Trichoglottis

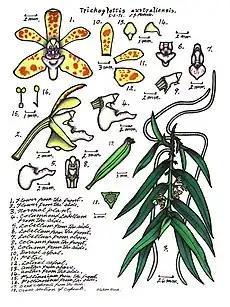
Illustration of "T. australiensis" by Lewis Roberts

Trichoglottis, commonly known as cherub orchids or 毛舌兰属 (mao she lan shu), is a genus of flowering plants in the family Orchidaceae. Orchids in this genus are epiphytic plants with thick roots, relatively thick, fibrous stems and many large, thick, leathery leaves arranged in two ranks. The flowers are usually small and yellowish with light brown or purple markings. The flowers have broad sepals, narrower petals and a labellum which has three lobes and is often hairy. There are about 85 species distributed from tropical and subtropical Asia to the north-western Pacific. Most species grow in rainforest.